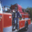
Label: truck